Denniston, New Zealand

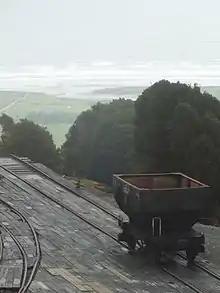
Top of Denniston Incline in 2013

The townships of the Denniston Plateau, and the Denniston Incline itself, existed solely to extract coal from the plateau. Living conditions at Denniston were harsh; the rocky, windswept plateau is often immersed in cloud, receives a high annual rainfall, and very low temperatures are common. Once good road access to the plateau was established and the demand for coal declined, the townships shrank – and disappeared altogether once the incline and mines closed. A former schoolhouse, now used as a museum, is one of the few buildings remaining. Very few people now live on the plateau but the area is of increasing interest to tourists interested in its history. Future opencast mining is a possibility.